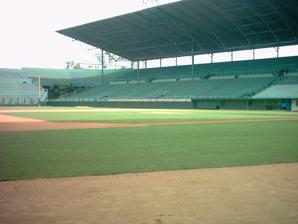
Building: Estadio Latinoamericano
Country: Cuba
Year built: 1946
Stadium in Havana, Cuba Estadio Latinoamericano Former names Gran Estadio de La Habana (1946-1961) Estadio del Cerro Location Havana, Cuba Coordinates 23°7′6″N 82°22′34″W / 23.11833°N 82.37611°W / 23.11833; -82.37611 Owner Government of Cuba Capacity 31,000 (1946–1971) 55,000 (1971 to present) Field size Left - 325 ft. (99 m) Left Center - 345 ft. (105 m) Center - 400 ft. (122 m) Right Center - 345 ft. (105 m) Right - 325 ft. (99 m) Surface Grass Opened October 26, 1946 Tenants Cuban National Series Industriales (1961-present) Metropolitanos (1974-2012) Minor League Baseball Havana Sugar Kings ( IL )  (1954-1960) MLB Spring Training Pittsburgh Pirates ( NL ) (1953) Brooklyn Dodgers ( NL ) (1947) The Estadio Latinoamericano (English: Latin American Stadium ) is a stadium in Havana , Cuba .  It is primarily used for baseball , and is the third largest baseball stadium in the world by capacity. The stadium, a spacious pitchers' park with prevailing winds blowing in and boasting a playing surface and lighting system of major-league quality, was built in 1946 as the top baseball park in Latin America . The stadium opened with the name Gran Estadio de La Habana , known to English-language sportswriters as Gran Stadium , surpassing La Tropical Stadium as the largest stadium in Havana. It was also referred to as the Estadio del Cerro , or more popularly,  "The Colossus of Cerro" (Spanish: El Coloso del Cerro ), due to its location in  the Cerro neighborhood. The Latinoamericano currently holds about 55,000 people. In 1999, it hosted an exhibition series between the Cuba national team and the Baltimore Orioles . History The stadium debuted on October 26, 1946, before a crowd of 31,000 fans for a clash between the Almendares and Cienfuegos baseball teams, the largest crowd that had attended a sports event in Cuba. Almendares won the game 9–1. The Venezuelan Alejandro Carrasquel , who played for the Washington Senators in the Major League, threw the first pitch of the game. In its 70 years, the stadium has been utilised for diverse spectacles including popular dance performances and boxing matches. The stadium was renovated and expanded in 1971. Its stands were enlarged, increasing its capacity to 55,000 spectators, and its gardens were extended. External videos The First Family Takes in a Baseball Game in Havana, Cuba , White House On March 22, 2016, the Tampa Bay Rays faced the Cuba national baseball team in an exhibition game. This was attended by numerous dignitaries, including President of the United States Barack Obama and Raúl Castro . This game represented the thaw between the two countries that had occurred in recent years, and was broadcast live on ESPN . The Rays were selected after a lottery conducted by Major League Baseball . The Rays won 4–1. The stadium has also been used for political purposes. In 1956, it was the location of a student demonstration headed by José Antonio Echeverría , against the Government of Fulgencio Batista . See also Estadio Panamericano Estadio Pedro Marrero External links Wikimedia Commons has media related to Estadio Latinoamericano . Estadio Latinoamericano on miamiherald.com v t e Pittsburgh Pirates Established in 1882 Formerly the Pittsburgh Alleghenys Based in Pittsburgh, Pennsylvania Franchise History Seasons Records No-hitters Awards Players Managers Owners and executives Broadcasters Opening Day starting pitchers First-round draft picks All articles Ballparks Exposition Park Recreation Park Exposition Park Forbes Field Three Rivers Stadium PNC Park Spring training Whittington Park Riverside Park Fogel Field Barrs Field Rickwood Field Perris Hill Park Tech Field McCulloch Park Flamingo Field Gilmore Field Gran Stadium Jaycee Park Terry Park Pirate City / LECOM Park Culture Pirate Parrot Great Pierogy Race Green Weenie " Black and Yellow " Zoltan Bob Prince Bob Gessner Vince Lascheid T206 Honus Wagner J. P. "Honus" Wagner (Vittor) In the Name of the Law Angels in the Outfield The Odd Couple " We Are Family " The Natural The Winning Season Chasing 3000 Dude, Where's My Car? Million Dollar Arm Baseball's Last Hero: 21 Clemente Stories No No: A Dockumentary Lore Pittsburgh Allegheny Pirates' lore Lou Bierbauer Temple Cup Chronicle-Telegraph Cup Pittsburgh Stars Homer in the Gloamin' Harvey Haddix's near-perfect game Bill Mazeroski's 1960 World Series home run 1985 drug trials Sid Bream's slide NL Wild Card Games 2013 2014 2015 MLB Little League Classics 2017 2019 Rivalries Cincinnati Reds Philadelphia Phillies Minors Triple-A Indianapolis Indians Double-A Altoona Curve High-A Greensboro Grasshoppers Single-A Bradenton Marauders Rookie FCL Pirates DSL Pirates Black DSL Pirates Gold All-time Minor league affiliate history World Series Championships (5) 1909 1925 1960 1971 1979 League pennants (9) American Association none National League 1901 1902 1903 1909 1925 1927 1960 1971 1979 Division titles (9) East 1970 1971 1972 1974 1975 1979 1990 1991 1992 Central none Wild Card berths (3) 2013 2014 2015 Media AT&T SportsNet Pittsburgh KDKA KDKA-FM Pirates Radio Network Steve Blass Joe Block Greg Brown Bob Walk John Wehner Seasons (144) 1880s 1880 · 1881 · 1882 1883 1884 1885 1886 1887 1888 1889 1890s 1890 1891 1892 1893 1894 1895 1896 1897 1898 1899 1900s 1900 1901 1902 1903 1904 1905 1906 1907 1908 1909 1910s 1910 1911 1912 1913 1914 1915 1916 1917 1918 1919 1920s 1920 1921 1922 1923 1924 1925 1926 1927 1928 1929 1930s 1930 1931 1932 1933 1934 1935 1936 1937 1938 1939 1940s 1940 1941 1942 1943 1944 1945 1946 1947 1948 1949 1950s 1950 1951 1952 1953 1954 1955 1956 1957 1958 1959 1960s 1960 1961 1962 1963 1964 1965 1966 1967 1968 1969 1970s 1970 1971 1972 1973 1974 1975 1976 1977 1978 1979 1980s 1980 1981 1982 1983 1984 1985 1986 1987 1988 1989 1990s 1990 1991 1992 1993 1994 1995 1996 1997 1998 1999 2000s 2000 2001 2002 2003 2004 2005 2006 2007 2008 2009 2010s 2010 2011 2012 2013 2014 2015 2016 2017 2018 2019 2020s 2020 2021 2022 2023 2024 2025 v t e Los Angeles Dodgers Established in 1884 Formerly the Brooklyn Robins and the Brooklyn Dodgers Based in Los Angeles, California Franchise History in Brooklyn Seasons Award winners Records No-hitters Players First-round draft picks Managers Owners and executives Coaches Broadcasters Radio network SportsNet LA Hall of Famers Opening Day starting pitchers Ballparks Washington Park Eastern Park Ridgewood Park Washington Park Ebbets Field Roosevelt Stadium Proposed domed stadium Los Angeles Memorial Coliseum Dodger Stadium Spring training: Latta Park Baseball Field Whittington Park Majestic Park Barrs Field Tinker Field Clearwater Athletic Field City Island Ball Park Gran Stadium de La Habana Miami Stadium Payne Park Holman Stadium Camelback Ranch Culture Dodger Dog The Boys of Summer Brooklyn Dodgers: Ghosts of Flatbush Bums: An Oral History of the Brooklyn Dodgers The Last Innocents Sandy Koufax: A Lefty's Legacy " I Love L.A. " It's Good to Be Alive " Kernkraft 400 " The First Battle of Chavez Ravine Chavez Ravine Dodger blue Roy Campanella Award Historic Dodgertown SportsNet LA KLAC 2011 team ownership dispute It Happened in Flatbush The Jackie Robinson Story 42 Dodgers infield The Sound of the Dodgers Notable figures Nancy Bea Hefley Hilda Chester Gladys Goodding Nobe Kawano Robert Mitchell Allan Roth Dieter Ruehle Lore Chronicle-Telegraph Cup Brooklyn Dodgers 1, Boston Braves 1 (26 innings)‎ Tri-Cornered Baseball Game " Shot Heard 'Round the World " 1955 World Series Relocation to Los Angeles " Battle of Candlestick " Sandy Koufax's perfect game Koufax–Drysdale holdout Fernandomania Kirk Gibson's 1988 World Series home run Orel Hershiser's scoreless innings streak MLB China Series NL tie-breaker games/series 1946 NL tie-breaker series 1951 NL tie-breaker series 1959 NL tie-breaker series 1962 NL tie-breaker series 1980 NL West tie-breaker game 2018 NL West tie-breaker game Rivalries Arizona Diamondbacks Los Angeles Angels New York Yankees Subway Series (historically) San Diego Padres San Francisco Giants St. Louis Cardinals Key personnel Owner: Guggenheim Baseball Management President: Stan Kasten President of Baseball Operations: Andrew Friedman General Manager: Brandon Gomes Manager: Dave Roberts World Series Championships (8) 1955 1959 1963 1965 1981 1988 2020 2024 League pennants (26) American Association: 1889 National League: 1890 1899 1900 1916 1920 1941 1947 1949 1952 1953 1955 1956 1959 1963 1965 1966 1974 1977 1978 1981 1988 2017 2018 2020 2024 Division titles (22) 1974 1977 1978 1981 (first half) 1983 1985 1988 1995 2004 2008 2009 2013 2014 2015 2016 2017 2018 2019 2020 2022 2023 2024 Wild card berths (3) 1996 2006 2021 Minor league affiliates Triple-A: Oklahoma City Comets Double-A: Tulsa Drillers High-A: Great Lakes Loons Single-A: Rancho Cucamonga Quakes Rookie: Arizona Complex League Dodgers Dominican Summer League Dodgers Minor League Rosters Seasons (142) 1880s 1880 · 1881 · 1882 · 1883 1884 1885 1886 1887 1888 1889 1890s 1890 1891 1892 1893 1894 1895 1896 1897 1898 1899 1900s 1900 1901 1902 1903 1904 1905 1906 1907 1908 1909 1910s 1910 1911 1912 1913 1914 1915 1916 1917 1918 1919 1920s 1920 1921 1922 1923 1924 1925 1926 1927 1928 1929 1930s 1930 1931 1932 1933 1934 1935 1936 1937 1938 1939 1940s 1940 1941 1942 1943 1944 1945 1946 1947 1948 1949 1950s 1950 1951 1952 1953 1954 1955 1956 1957 1958 1959 1960s 1960 1961 1962 1963 1964 1965 1966 1967 1968 1969 1970s 1970 1971 1972 1973 1974 1975 1976 1977 1978 1979 1980s 1980 1981 1982 1983 1984 1985 1986 1987 1988 1989 1990s 1990 1991 1992 1993 1994 1995 1996 1997 1998 1999 2000s 2000 2001 2002 2003 2004 2005 2006 2007 2008 2009 2010s 2010 2011 2012 2013 2014 2015 2016 2017 2018 2019 2020s 2020 2021 2022 2023 2024 2025